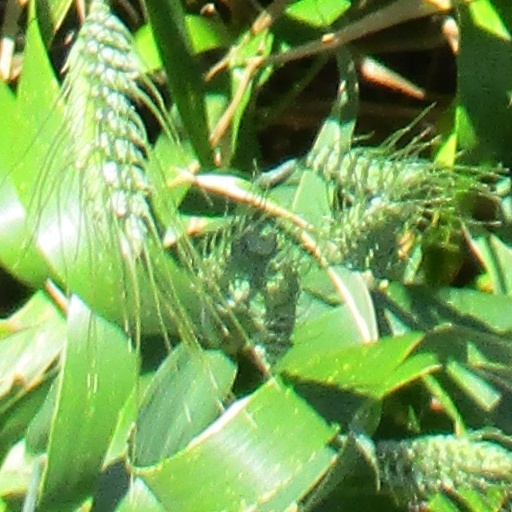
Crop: wheat